Wusun Mountains

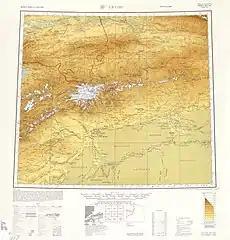
A 1950 map of the area, the Wusun Range labelled as "Khrebet Ketmen'" in Kazakhstan and "Ish Kilik Tau" in China

The Wusun Mountains or Ketmen Mountains are a small range in the central part of the Tianshan Mountains. They lie north of the Tekes River valley and south of the main Ili River valley in southeastern Kazakhstan and in western Xinjiang Province, China. The highest point is Baishi Peak, about above sea level.